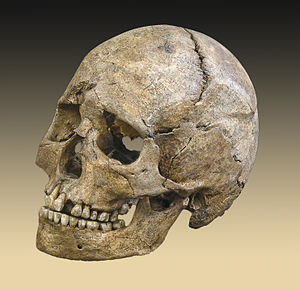
Ældre stenalder / Ældre stenalder Internationalt
Ældre stenalder er en del af jægerstenalderen. Ældre stenalder kaldes også Mesolitikum, mesolitisk tid eller mellemstenalder og spænder i Danmark ca. over 8.900 f.Kr. – 3.900 f.Kr. Ældre stenalder er en tid mellem den ældste stenalder og yngre stenalder.